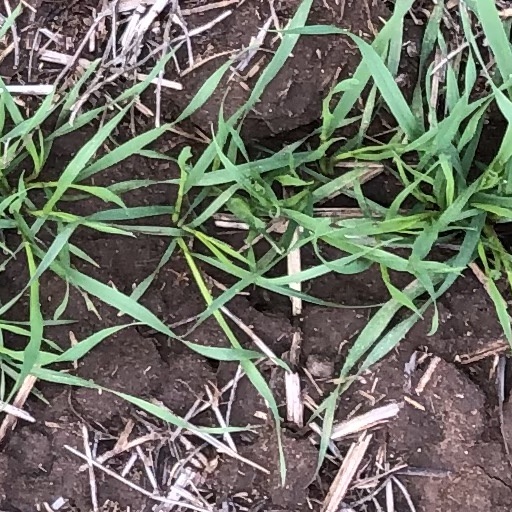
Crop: wheat